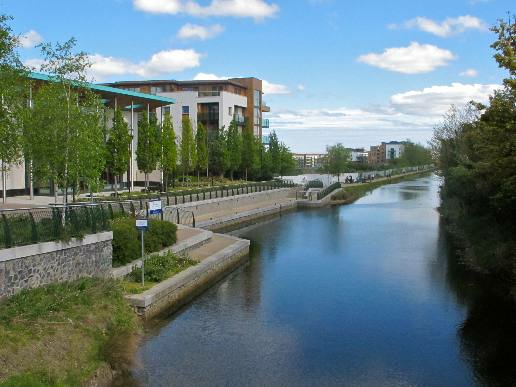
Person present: No